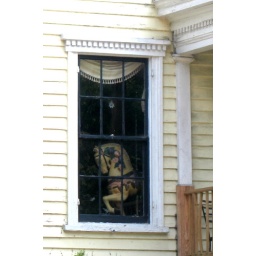
2008 - 08 - 17 - wooden horse in Church Hill neighborhood of Richmond- shot by Toni